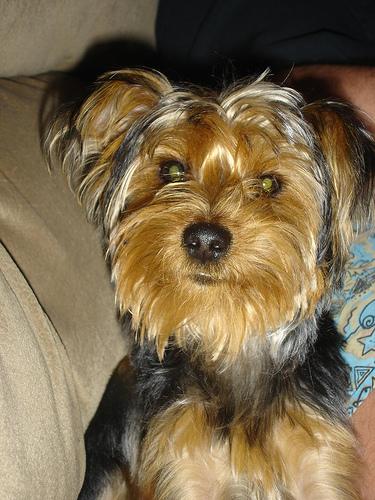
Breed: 340-n000120-Yorkshire_terrier